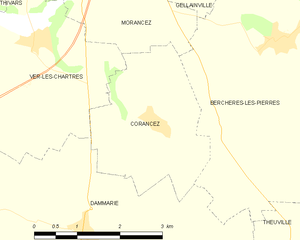
Carte de Corancez et des communes limitrophes.
Corancez est une commune française située dans le département d'Eure-et-Loir en région Centre-Val de Loire.